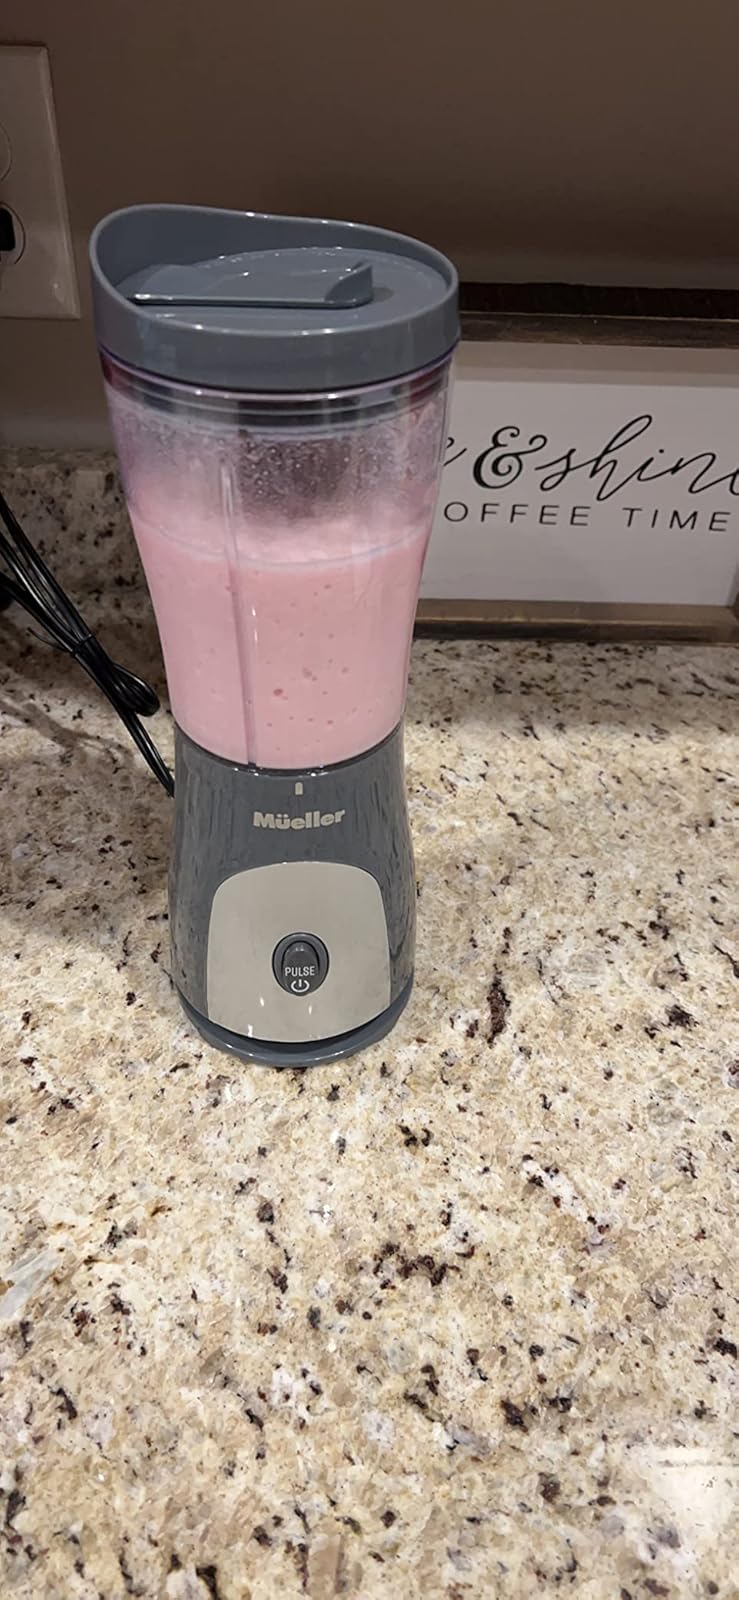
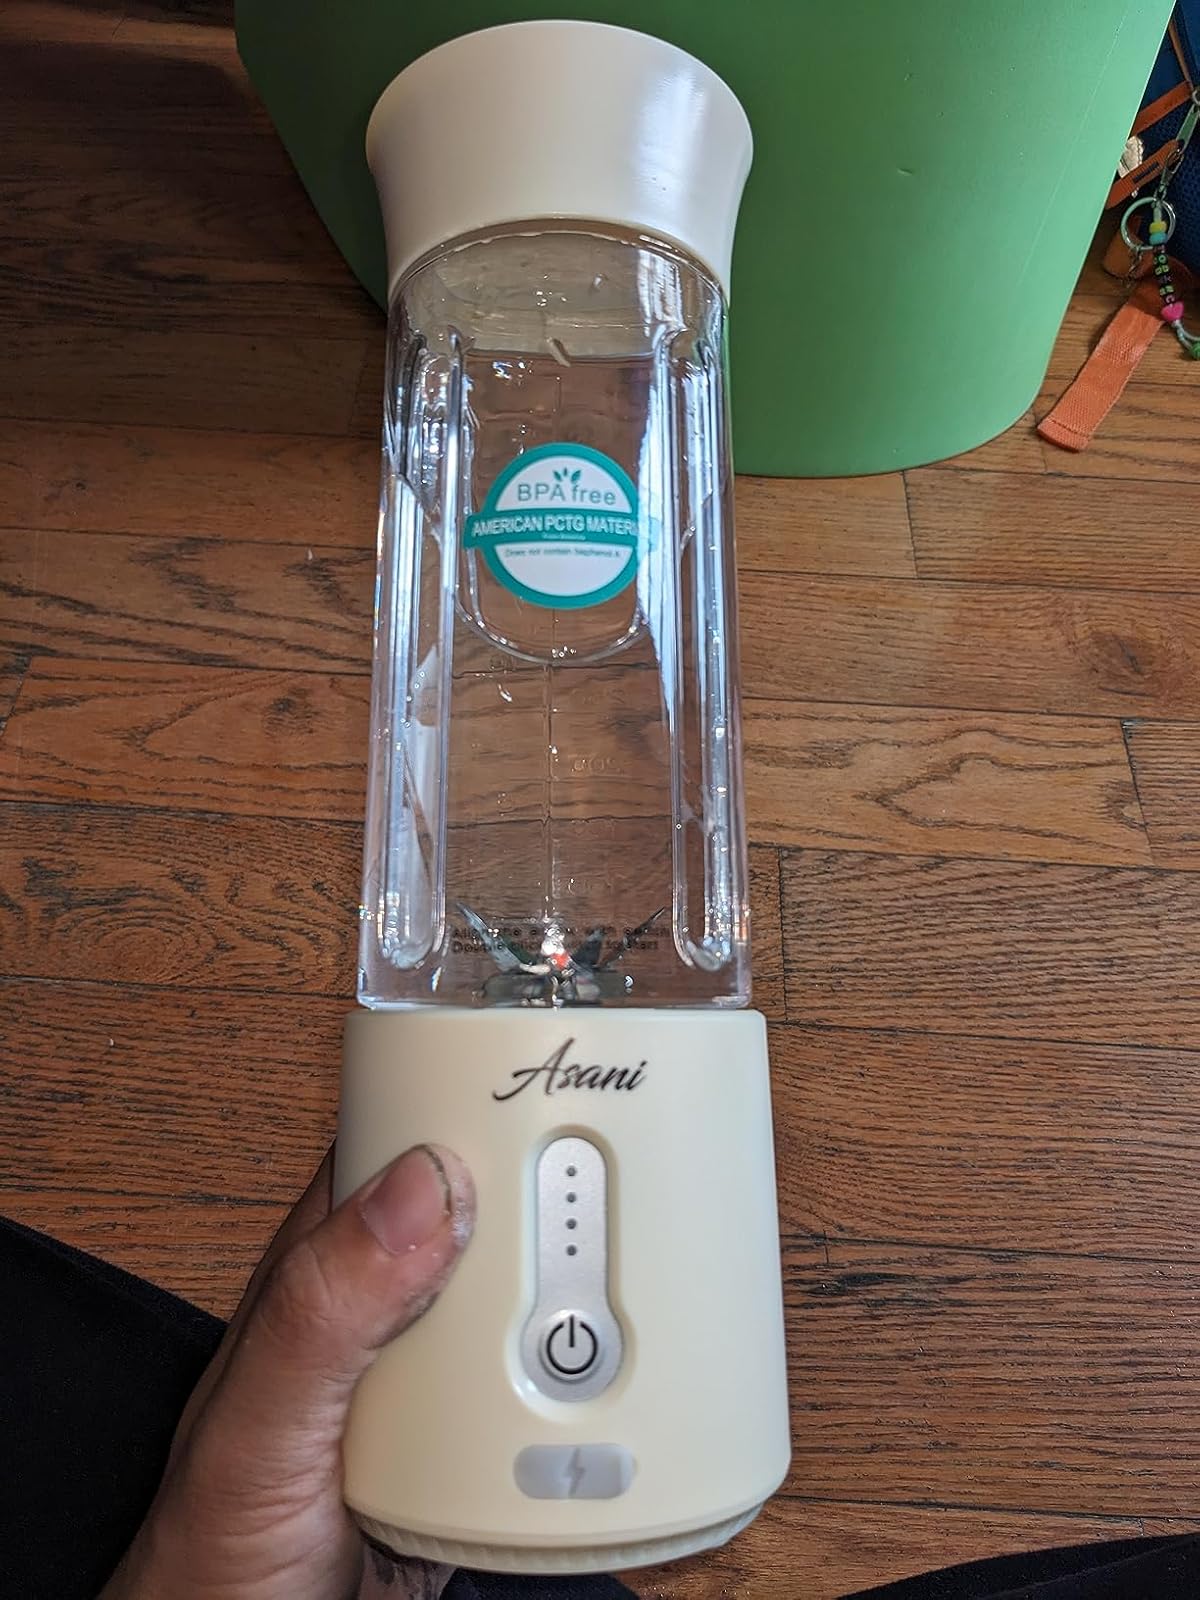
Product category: items_blender
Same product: no